Whisky War

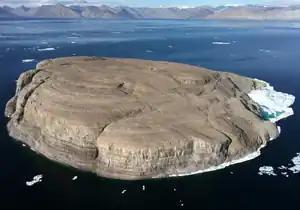
Hans Island as seen from the air in August 2012, with Ellesmere Island in the background

Hans Island (known as Hans Ø in Danish and Tartupaluk in Greenlandic) is in the middle of the Kennedy Channel between Greenland and Ellesmere Island. Hans Island is approximately 1.3 km in size and is barren. Hans Island is not inhabited, though it was previously used by indigenous Inuit populations in the area during the 19th century. The Canadian claim to the island arose from the 1880 purchase of Hudson's Bay Company land to Canadian Government territory. The Danish argument was that Hans Island was vital to their indigenous populations for fishing, creating an integral part of the nearby Greenlandic area.